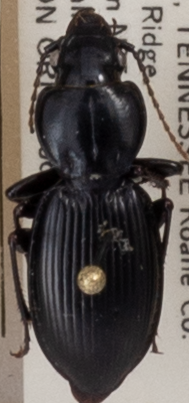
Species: Cyclotrachelus fucatus
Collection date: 2021-06-23
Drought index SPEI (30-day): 0.144
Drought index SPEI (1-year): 0.074
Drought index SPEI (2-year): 1.69